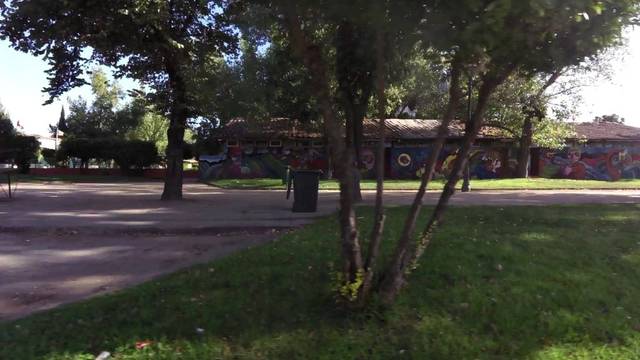
Region: Chile
Coordinates: -35.421, -71.669